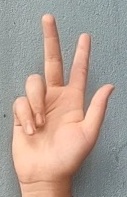
ASL sign: 3